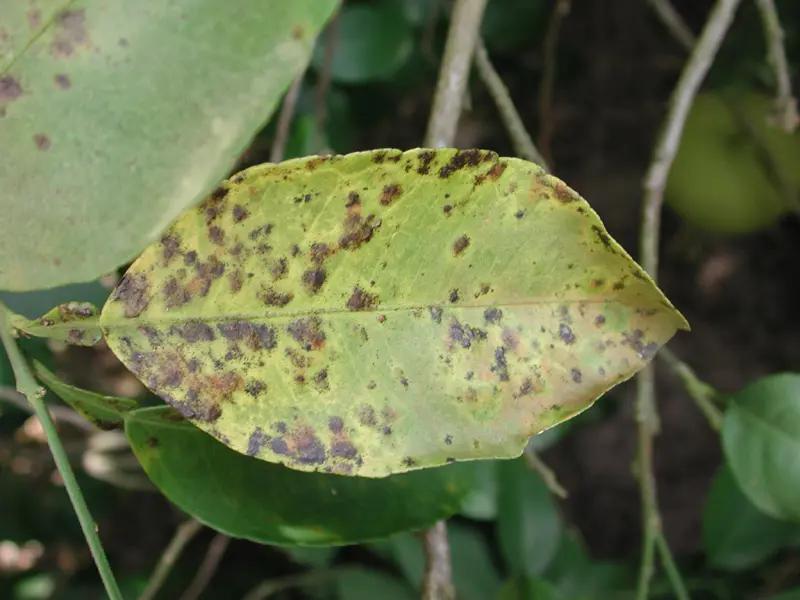
Plant: Plum
Disease: plum bacterial spot